William Anderson (RAAF officer)

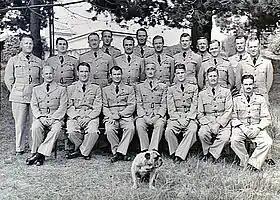
Formal portrait of Anderson seated with staff, students and bulldog mascot of the RAAF Staff School

Promoted acting air vice-marshal in September 1941, Anderson resumed his position on the Air Board by replacing Air Marshal Williams as Air Member for Organisation and Equipment. In May 1942, he was appointed AOC of the newly established Eastern Area, which was headquartered in Sydney and controlled seven squadrons in New South Wales and southern Queensland. One of the area's main roles was anti-submarine warfare; its squadrons also included fighters and army co-operation aircraft. Japanese submarine activity off the east coast peaked during April and May 1943. RAAF Bristol Beauforts were credited with damaging a Japanese submarine on 19 June, but neither the Air Force nor the Navy was able to destroy any enemy submarines in coastal waters during 1943. The efforts of the two services within the region Eastern Area covered were hampered by poor liaison and command arrangements, as well as the RAAF placing a relatively low priority on protecting merchant shipping.